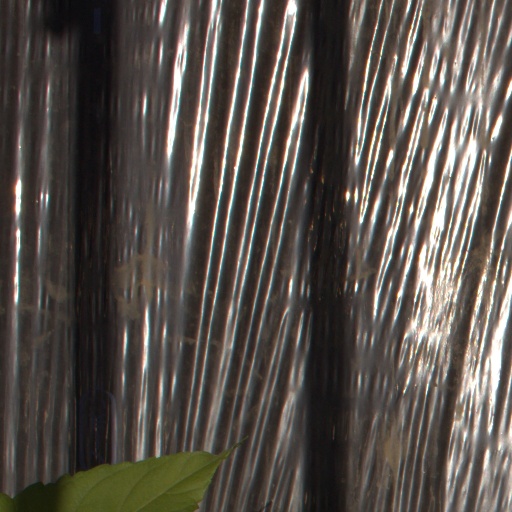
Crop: Jerusalem artichoke